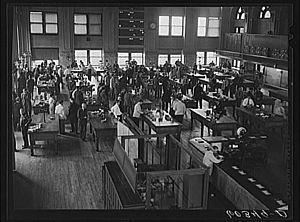
L'Histoire du Minnesota est tributaire des colons venus du Canada, qui ont contribué très tôt à son développement, comme le découvreur Louis Hennepin et le trappeur Paul Parrant.
Le Minneapolis Grain Exchange est un marché à terme créé en 1881 dans le Minnesota pour permettre aux opérateurs de la filière céréales, cultivateurs, industriels et négociants, d'anticiper sur l'évolution des cours du blé dur d'hiver, adapté au climat d'une grand région productrice qui se dessine alors, celle des Grands Lacs canado-américains. Le "MGE" est le premier des marché à terme à avoir mis en place des systèmes de compensation et de règlement-livraison automatisés, dix ans seulement après sa création.
L'histoire de la culture des céréales est un élément majeur de l'histoire alimentaire mondiale aux conséquences économiques, sociales et politiques très importantes. Fondement de l'alimentation dans la majorité des sociétés, les céréales, leur provenance, la difficulté de leur culture, leur pénurie ou leur abondance sont des enjeux essentiels de l'existence humaine. Des émeutes frumentaires aux réformes agraires, les céréales ont joué un rôle central dans certains grands épisodes de l'histoire.
Le blé de printemps est une catégorie de blé très utilisée en Russie, Ukraine, Canada et au nord des États-Unis.
Les réserves de céréales constituent un élément vital pour la survie des groupes humains. Apparue aux environs de la révolution néolithique, la maîtrise du stockage des céréales est essentielle dans l'organisation de la plupart des sociétés car elle est impliquée dans trois activités humaines majeures :